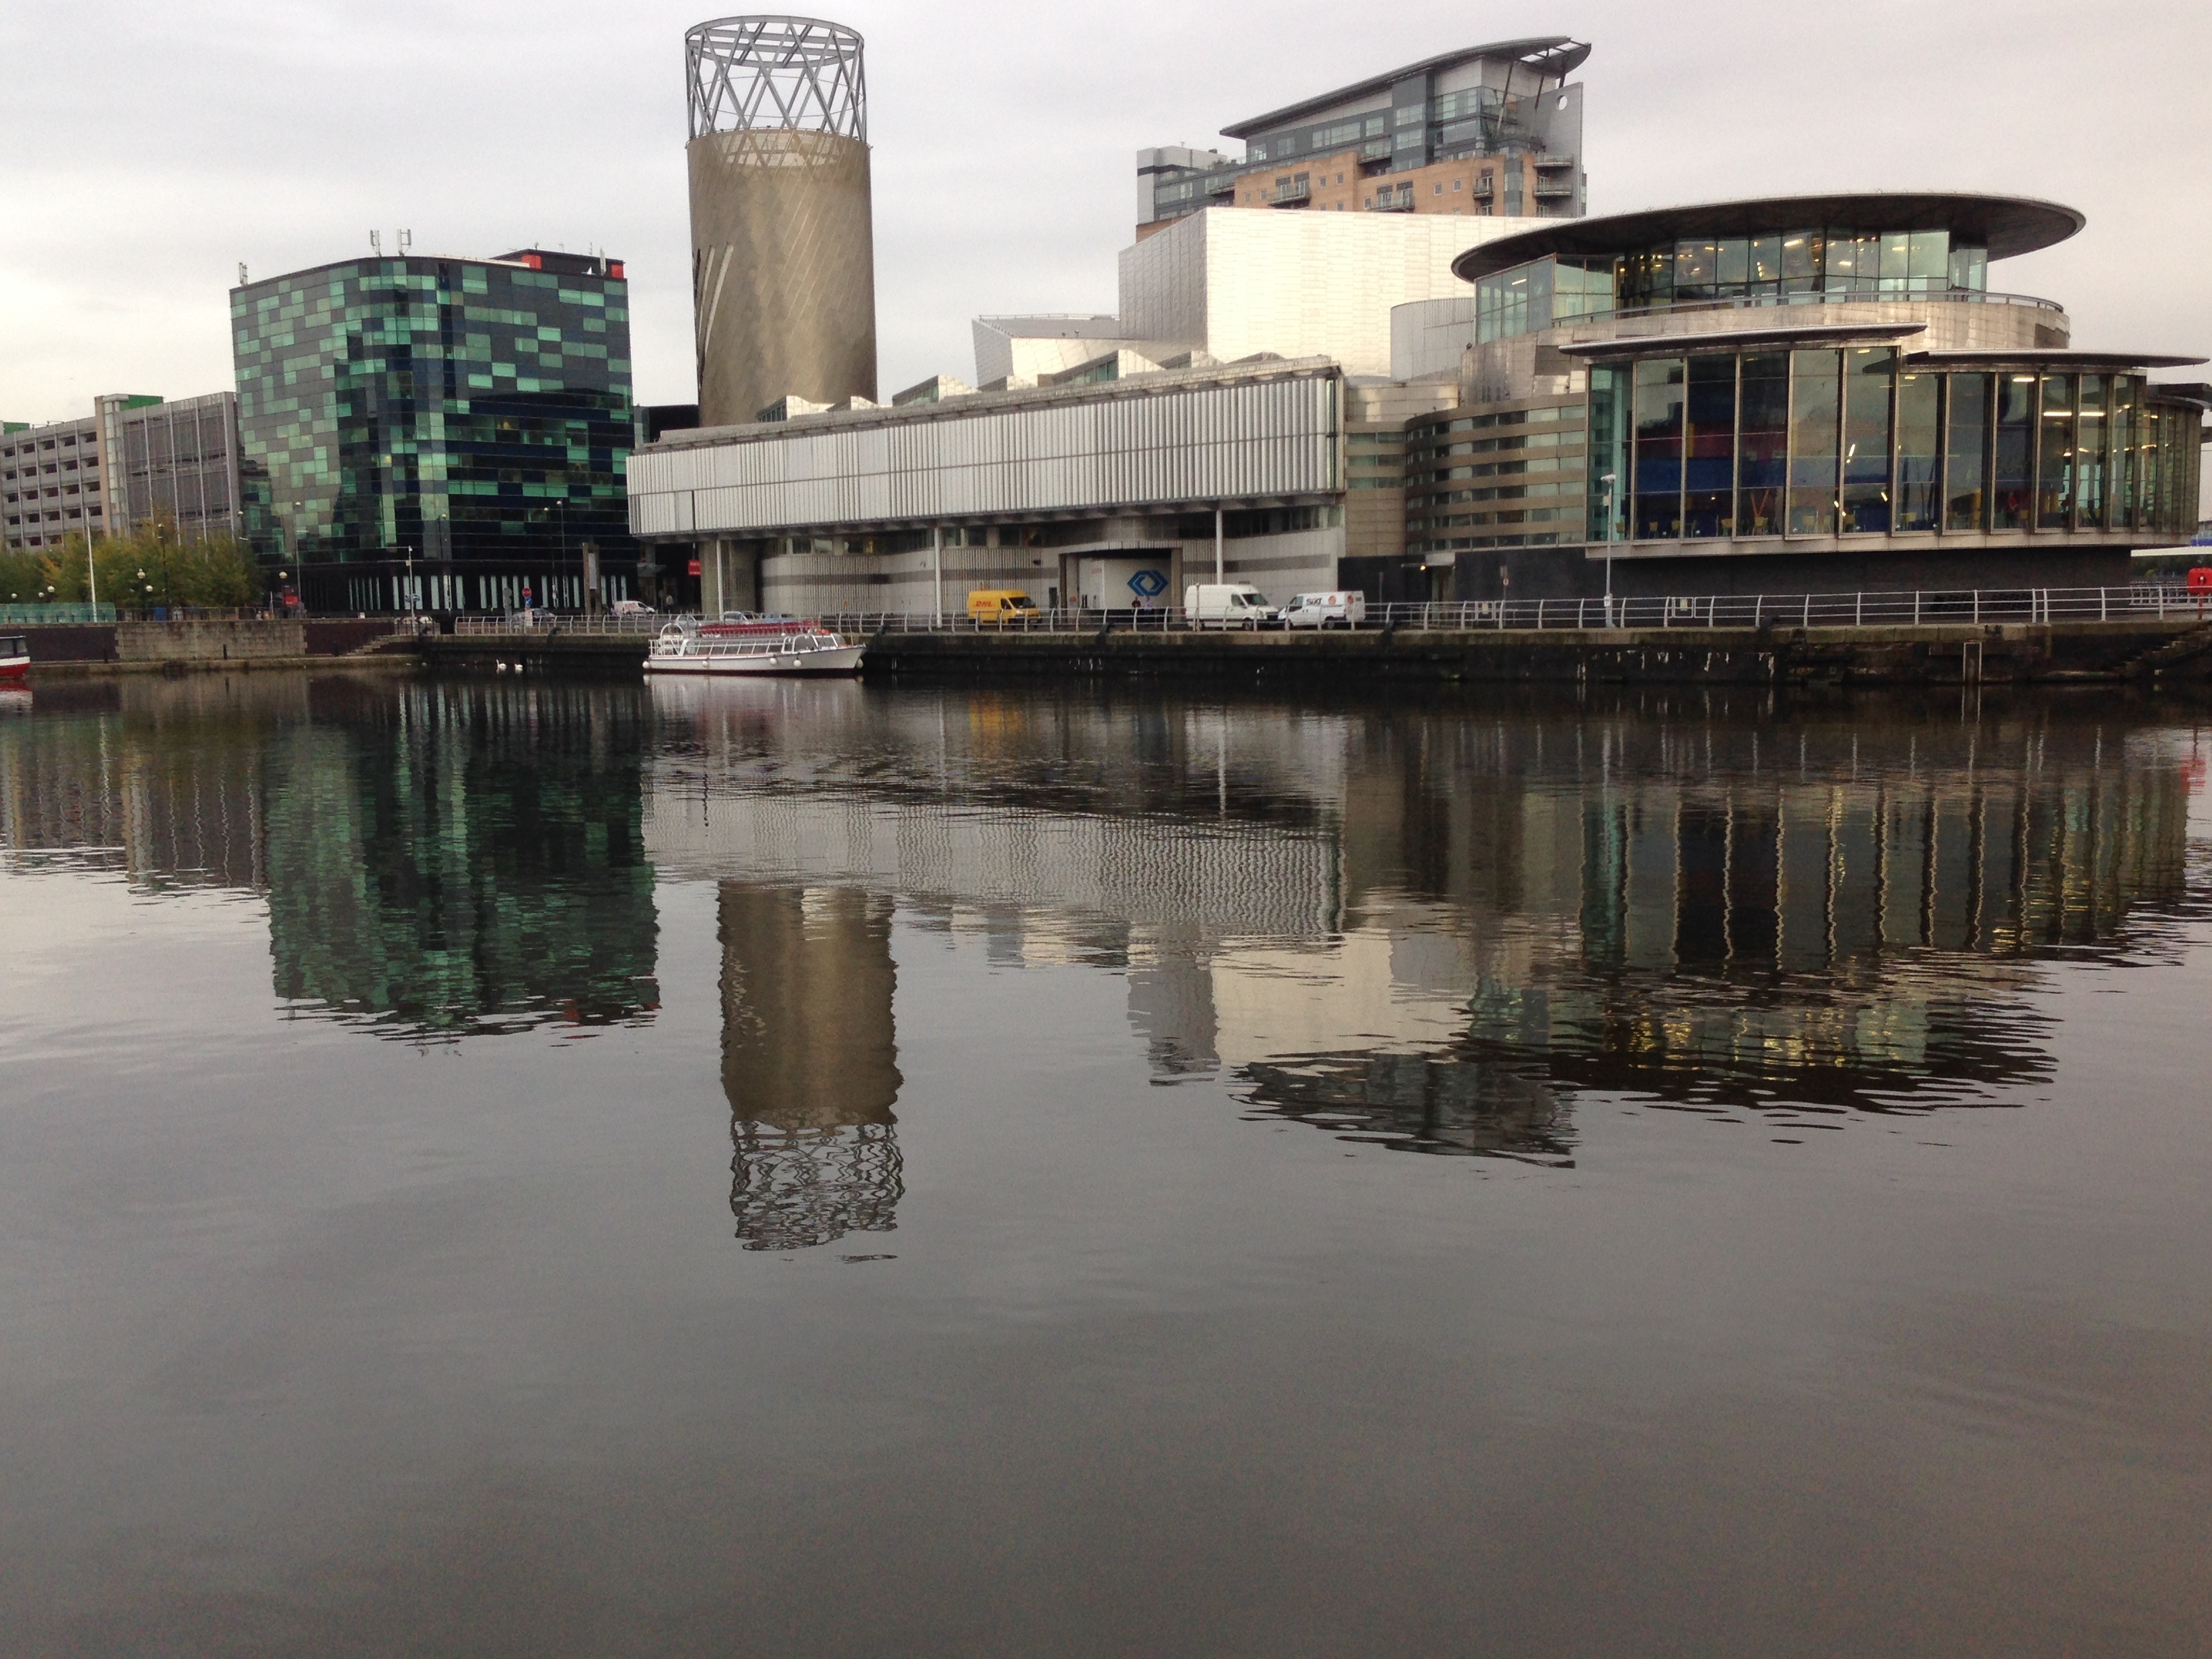
water, river, canal, cityscape, reflection, waterway, cool image